A History of British Birds

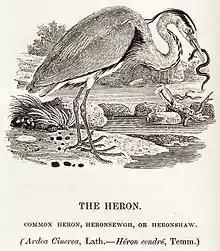
"The Heron. Common Heron, Heronsewgh, or Heronshaw. ("Ardea cinerea", Lath.—"Héron cendré", Temm.)" woodcut

The 'foreign birds' are not grouped but just listed directly as species, from Bearded Vulture to Mino. Fifteen birds are included, with no description, and despite their placement in the table of contents, they appear at the front of the volume as an 'Appendix'.